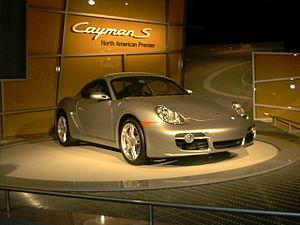
Valmet Automotive est un fabricant de voitures finlandais.